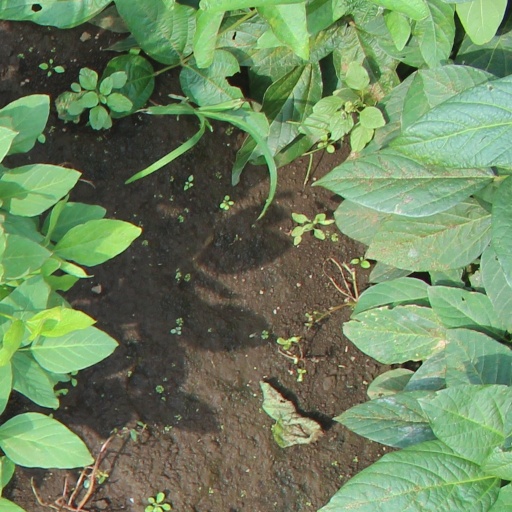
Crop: soybean